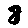
Label: 8